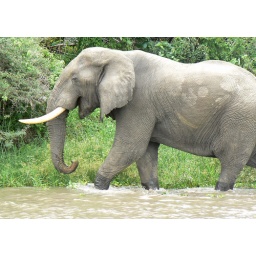
elephant by the river